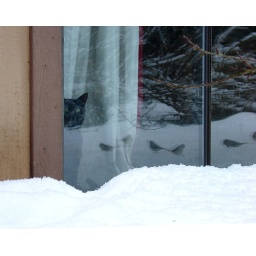
Velvet the cat shows her disdain for being locked in the house during wintery weather.